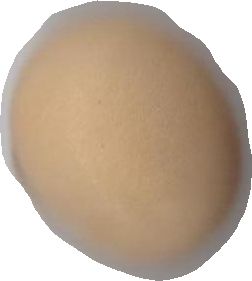
Variety: Grobogan